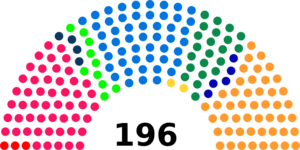
Diagramme des sièges au Conseil national suisse (1959)
Les élections fédérales suisses de 1959 se sont déroulées le 25 octobre 1959. Elles ont désigné la 36ᵉ législature depuis 1848. Le nombre de sièges resta inchangé à 196 au Conseil national et à 44 au Conseil des États. Les députés furent élus pour une durée de 4 ans.